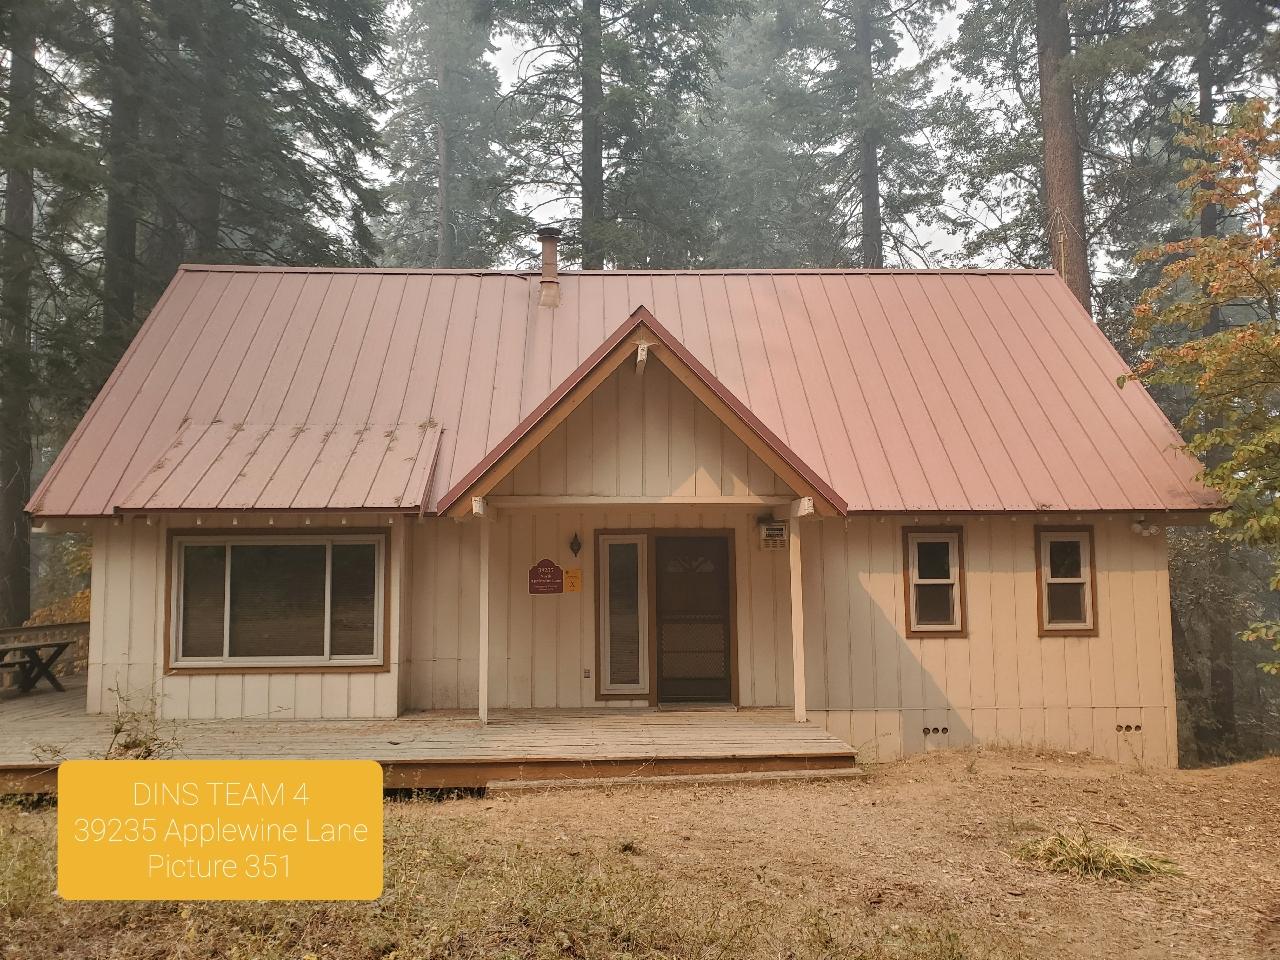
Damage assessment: affected